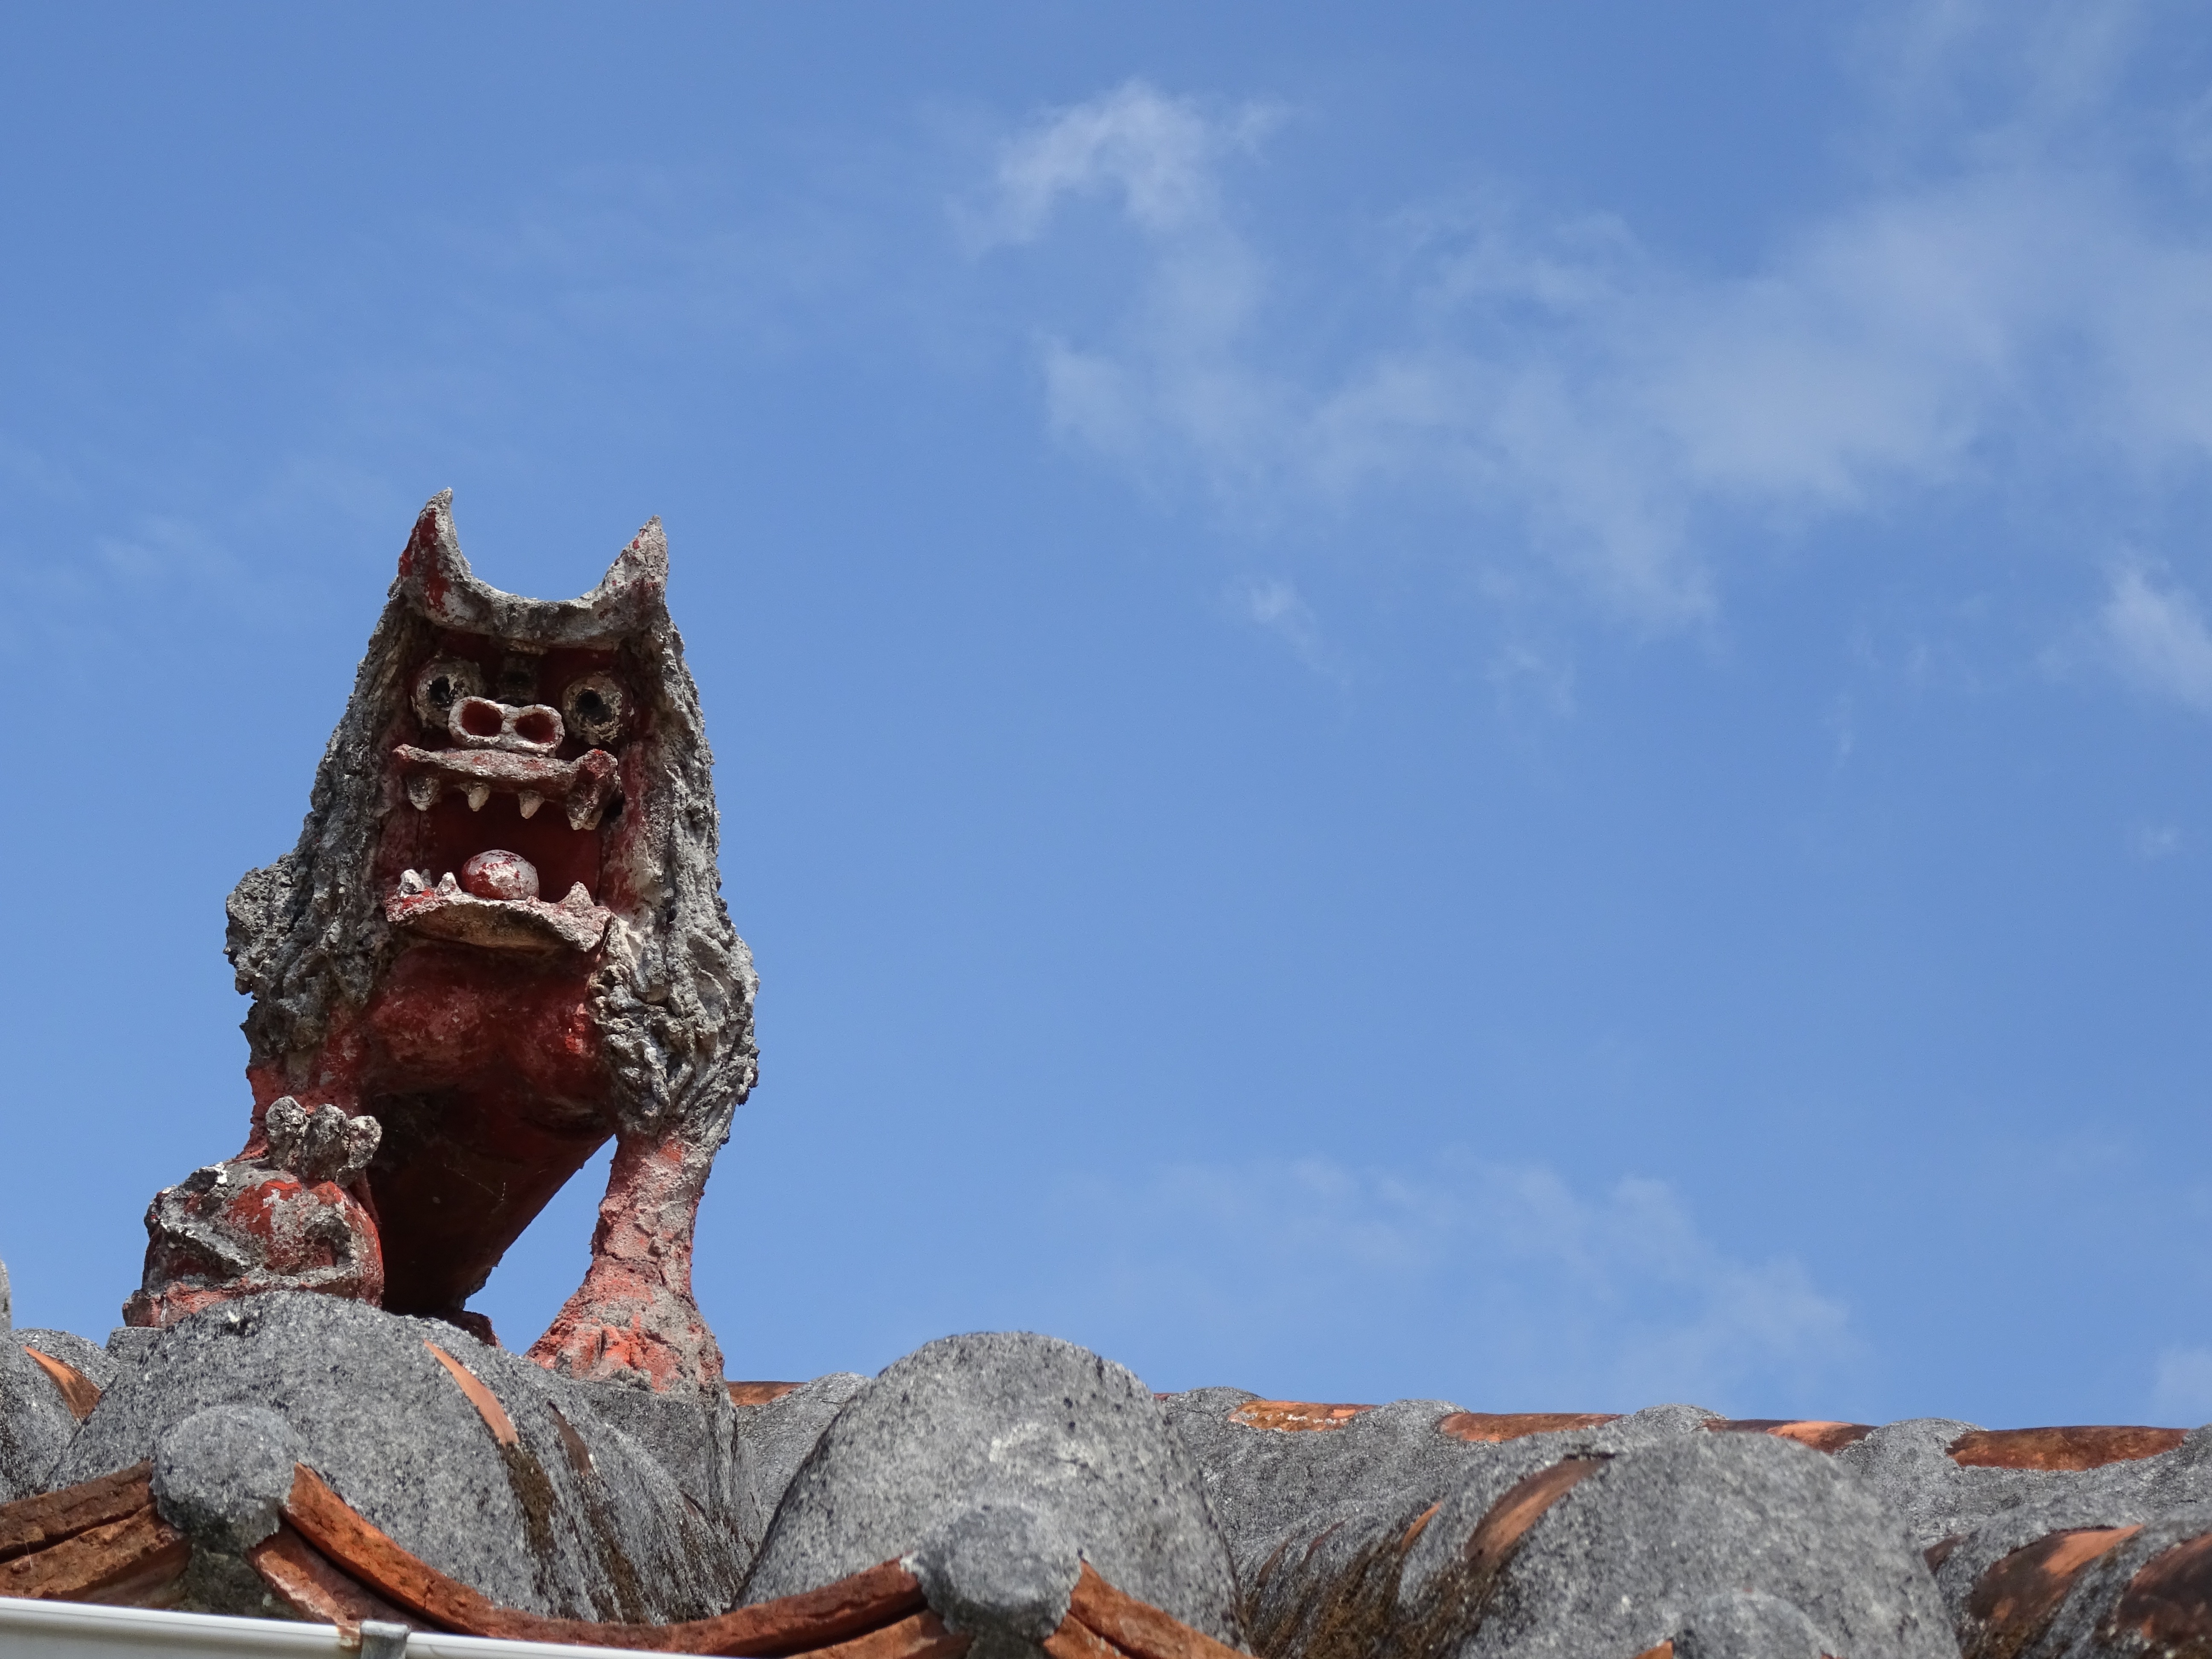
rock, mountain, sky, roof, monument, statue, decoration, tower, sculpture, temple, dragon, okinawa, asian style, stome